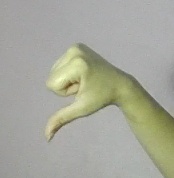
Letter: waw